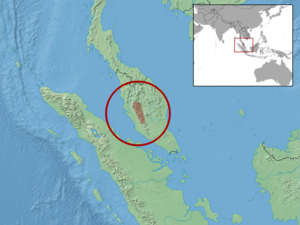
Larutia miodactyla est une espèce de sauriens de la famille des Scincidae.